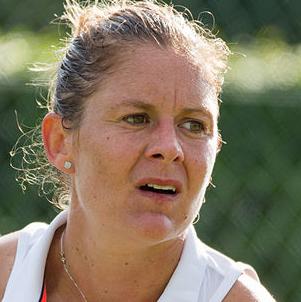
Age: 32